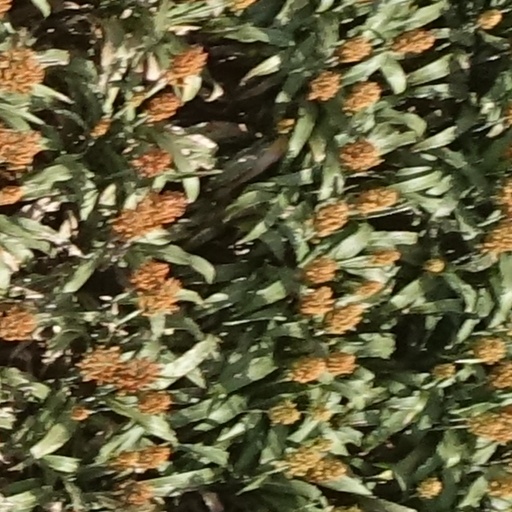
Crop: sorghum